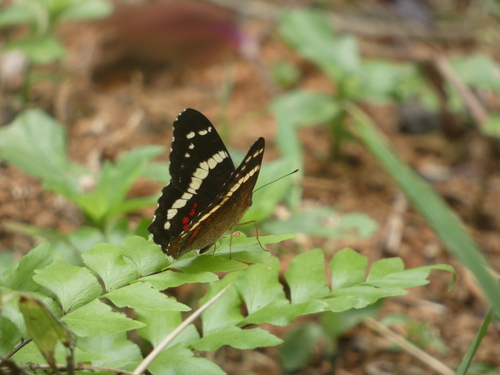
Scientific name: Anartia fatima
Common name: Banded peacock
Family: Nymphalidae
Order: Lepidoptera
Pollinator type: Primary pollinator
Habitat: Open areas and gardens
Geographic range: South America
Conservation status: Least Concern